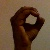
The image shows a hand gesture representing the letter 'O' in Indian Sign Language.